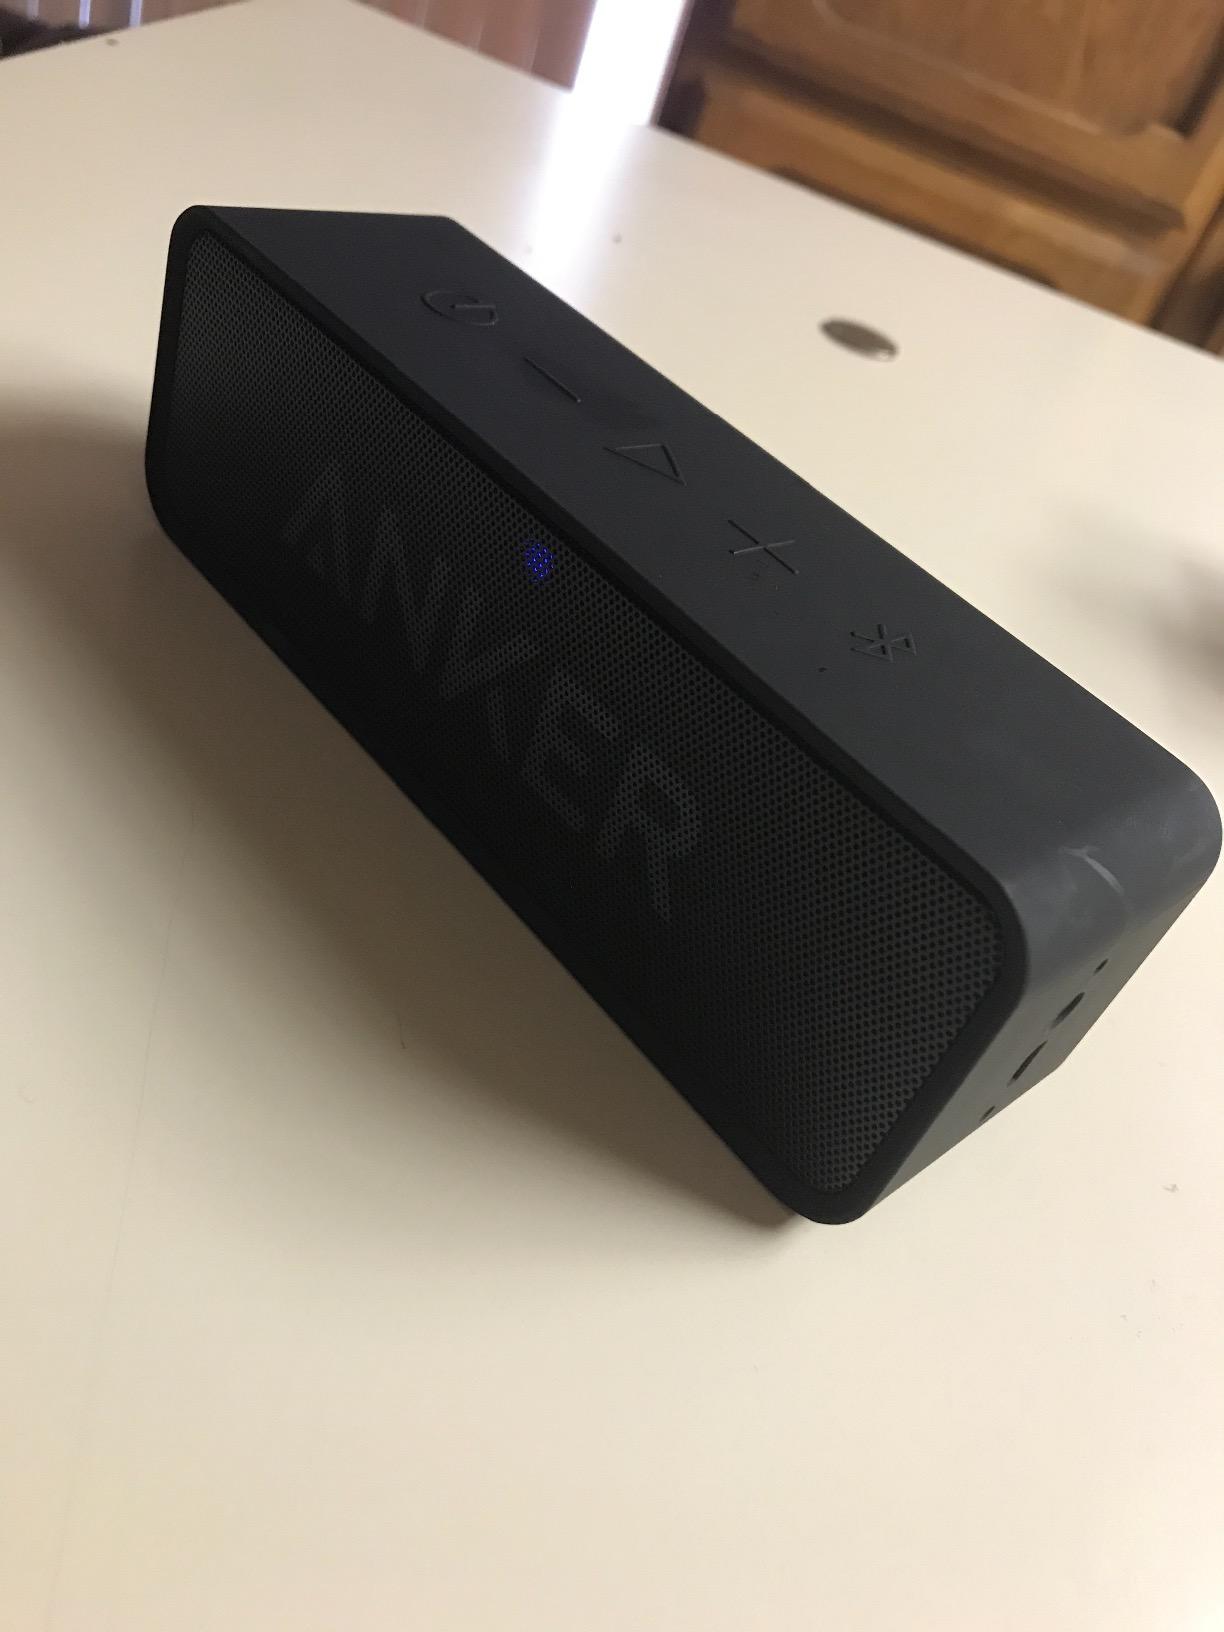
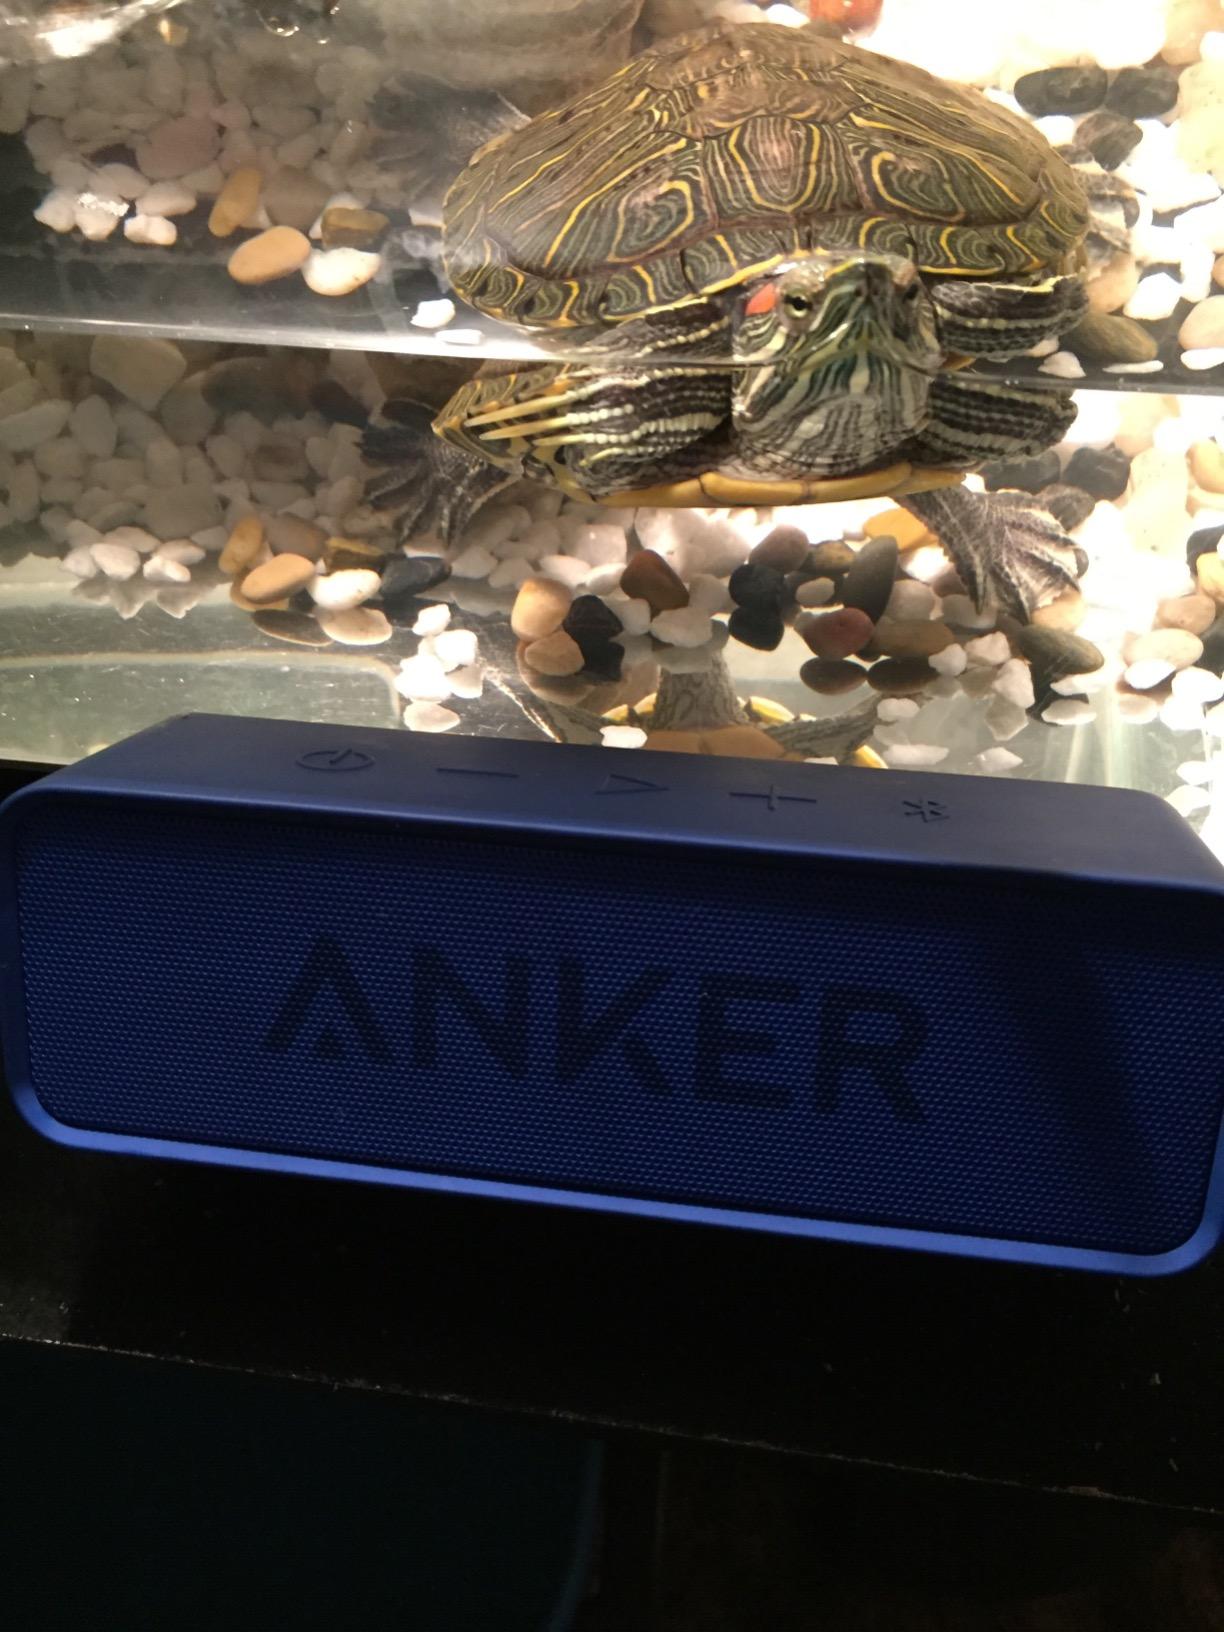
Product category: speaker
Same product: no